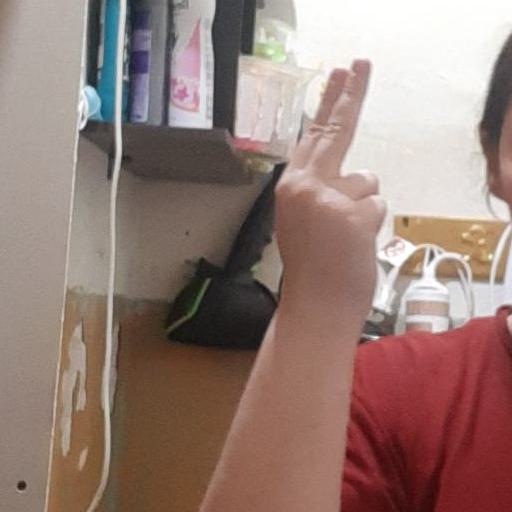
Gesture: two_up_inverted